Paul César Helleu

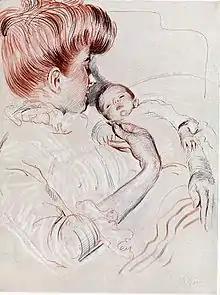
Helleu - Berceuse

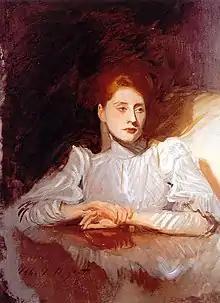
"Madame Helleu", John Singer Sargent,

On a trip to London with Jacques-Émile Blanche in 1885, Helleu met Whistler again and visited other prominent artists. His introduction to James Jacques Tissot, an accomplished society painter from France who made his career in England, proved a revelation. In Tissot, Helleu saw, for the first time, the possibilities of drypoint etching with a diamond point stylus directly on a copper plate. Helleu quickly became a virtuoso of the technique, drawing with the same dynamic and sophisticated freedom with his stylus as with his pastels. His prints were very well received, and they had the added advantage that a sitter could have several proofs printed to give to relations or friends. Over the course of his career, Helleu produced more than 2,000 drypoint prints.